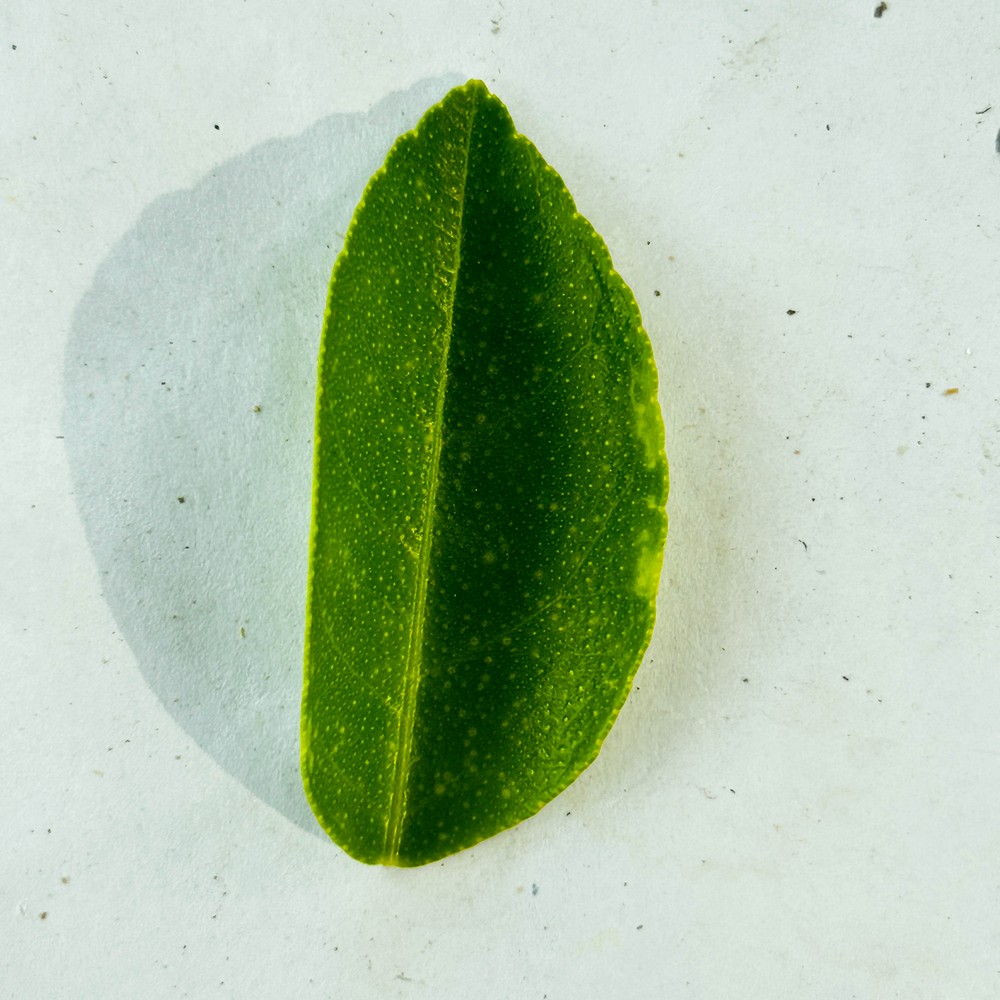
Label: Healthy Leaf